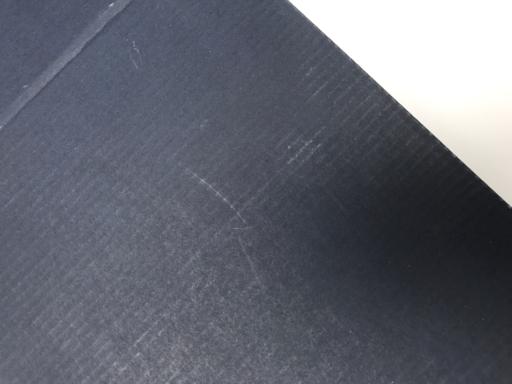
Label: cardboard